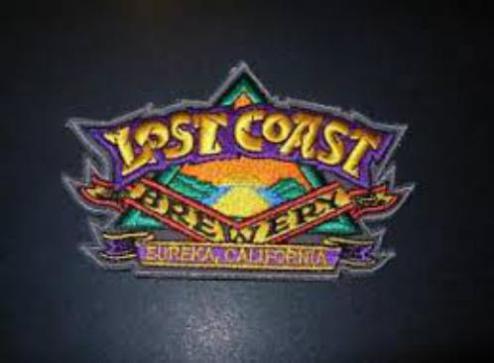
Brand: lost coast
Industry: Food